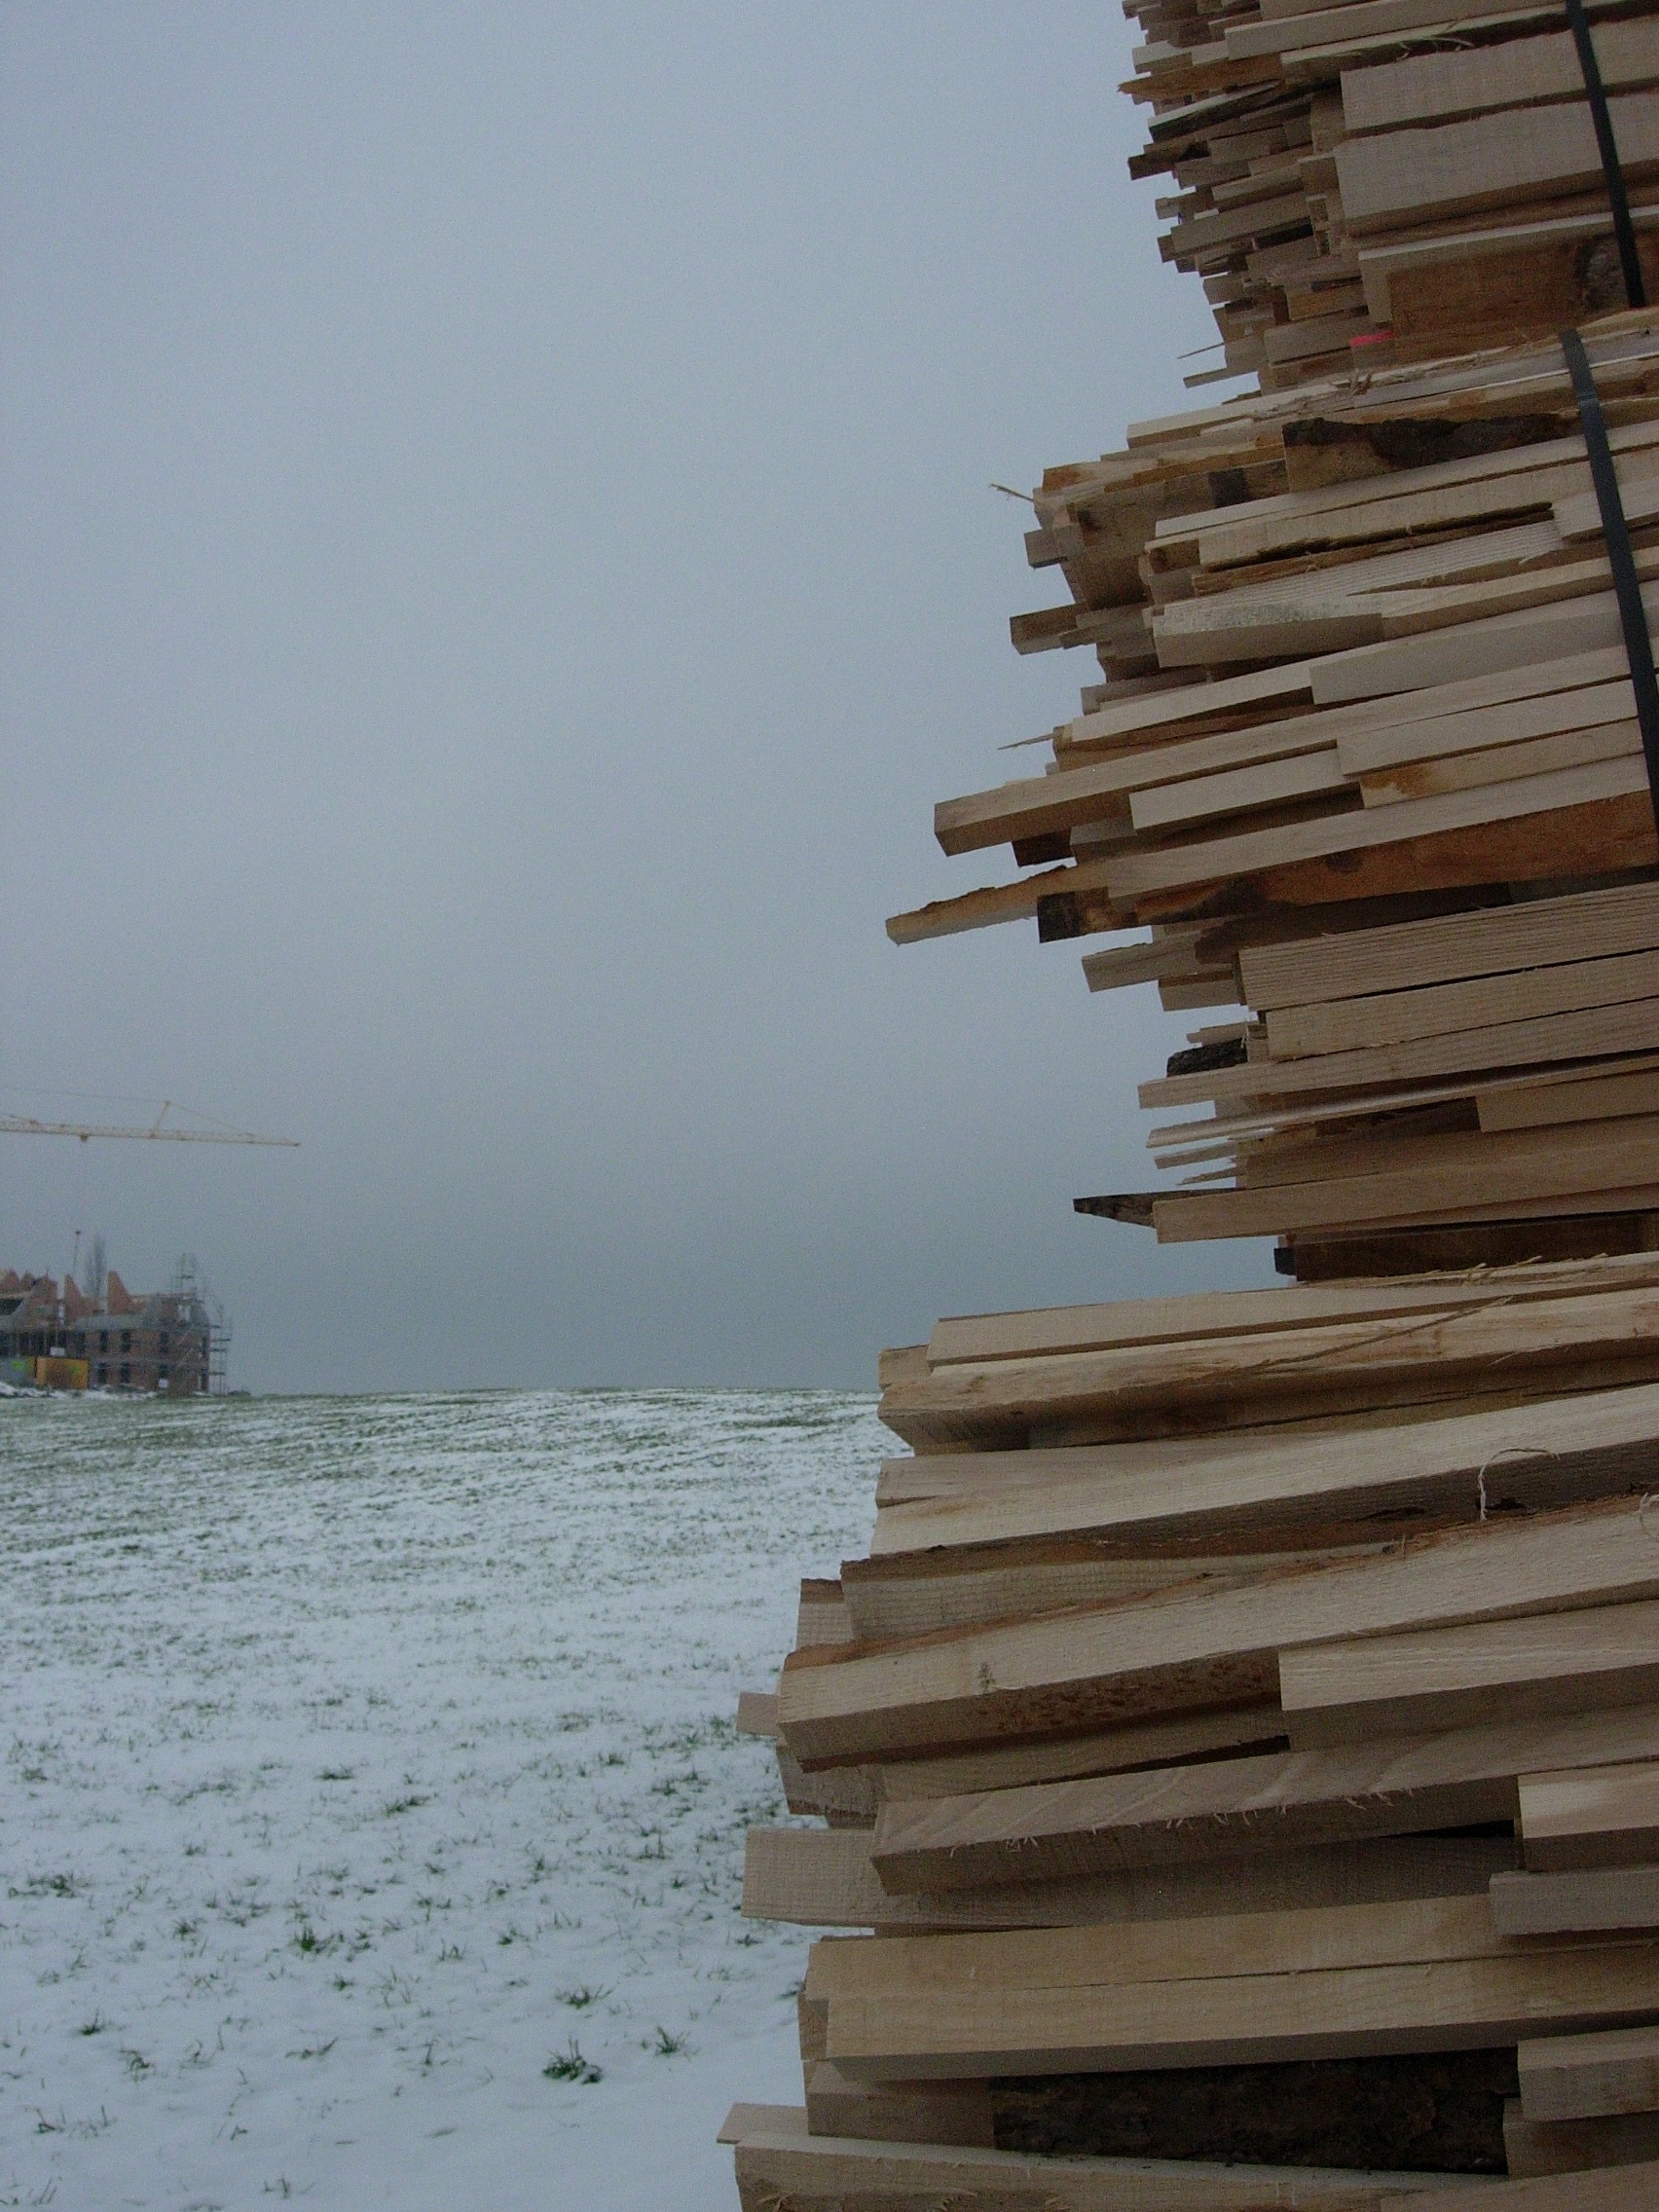
nature, sea, sky, wood, shore, ocean, beach, horizon, calm, water, coast